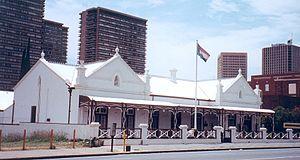
Auteur de la photo
Stephanus Johannes Paulus « Paul » Kruger est un chef militaire, un homme politique et un chef d'État boer qui fut président de la République sud-africaine de 1883 à 1902. Généralement surnommé Oom Paul ou encore Mamelodi, il a représenté l'incarnation du nationalisme boer en lutte contre le Royaume-Uni durant la seconde guerre des Boers entre 1899 et 1902.